Bristol, South Dakota

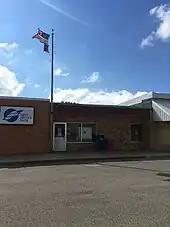
Bristol Post Office

According to the United States Census Bureau, the city has a total area of , of which is land and is water.